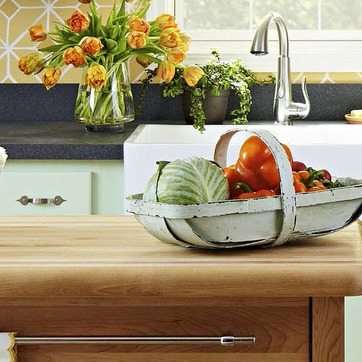
Material: food